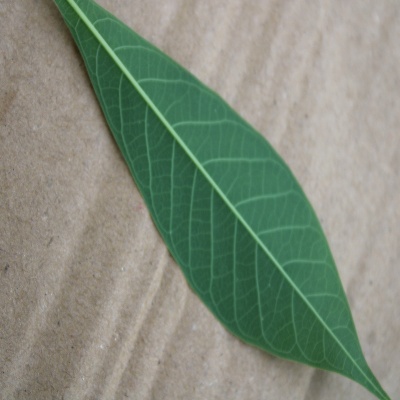
Crop: Cassava
Condition: healthy